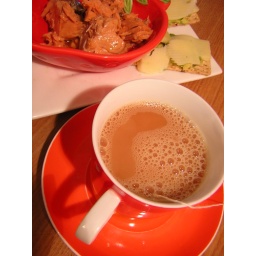
retro mug.my favourite in my collection. has orange and red stripes and tea tastes absolutely grand in it!